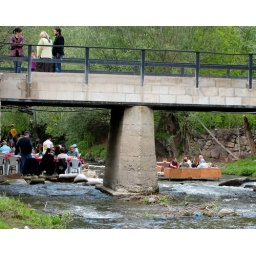
a table by the river is not enough anymore...